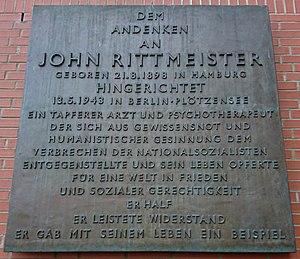
John Karl Friedrich Rittmeister, né le 21 août 1898 à Hambourg et mort le 13 mai 1943 à Berlin-Plötzensee, est un médecin, psychanalyste freudien et combattant de la Résistance allemande au nazisme.